Sveti Miklavž, Moravče

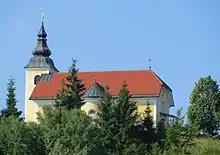
Saint Nicholas' Church

The local church is dedicated to Saint Nicholas and belongs to the Parish of Moravče. It dates to the mid-15th century. Saint Nicholas was the patron of boatmen on the Sava River. The church was referred to as the "Guardian of the Upper Sava" because the boatmen believed that they were protected as long as they had the church in their sight. The church is vaulted, with a rectangular nave and a shallow chancel. Tradition states that the church was built to replace an older church that stood in Velika Vas but was burned by Ottoman forces. A less accessible location was selected for the new church, at a site where a pagan temple formerly stood. The remains of a fortified wall surround the church, and the building has frescoes dating from the 15th and 16th centuries that have been whitewashed over. The main altar features a painting by Franz Götzl and the side altars have Baroque paintings.